Charge! (TV network)

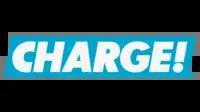
The former logo for Charge!, used from February 28, 2017 to April 2, 2020.

Since 2014, Sinclair had launched several digital broadcast networks, or "diginets"; including the American Sports Network (formally Sinclair's sports programming arm which became the framework for Stadium), and TBD (which targets millennial audiences). The science-fiction network Comet, launched in October 2015, was Sinclair's first joint venture with MGM. Charge! was formally announced by Sinclair and MGM on January 17, 2017.